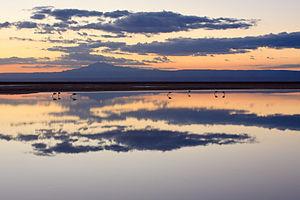
Le salar d'Atacama est le salar ou dépôt salin le plus grand du Chili. Il est situé dans la région d'Antofagasta, au sud de la ville de San Pedro de Atacama, au pied des hauts volcans Licancabur et Láscar. Il s'est formé dans une dépression endoréique qui reçoit le río San Pedro et de nombreux ravins et cañons par où arrive l'eau depuis la cordillère des Andes.